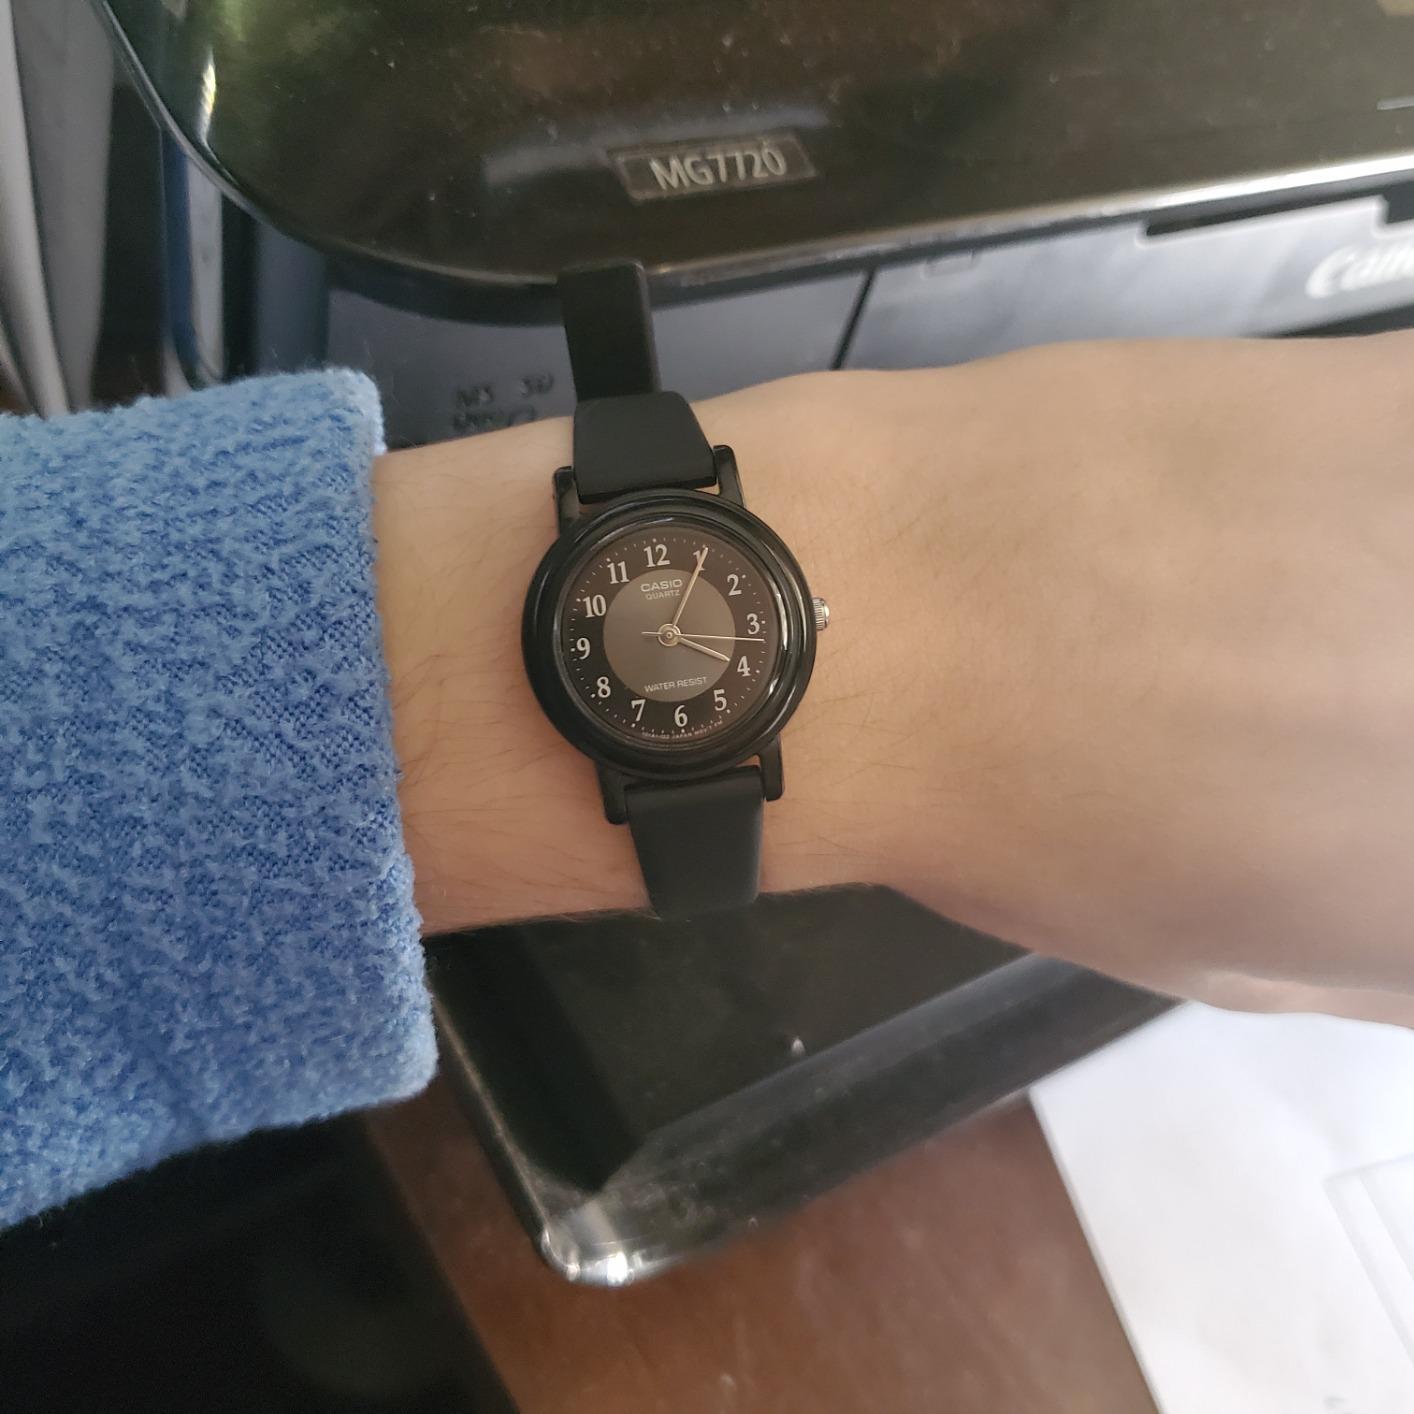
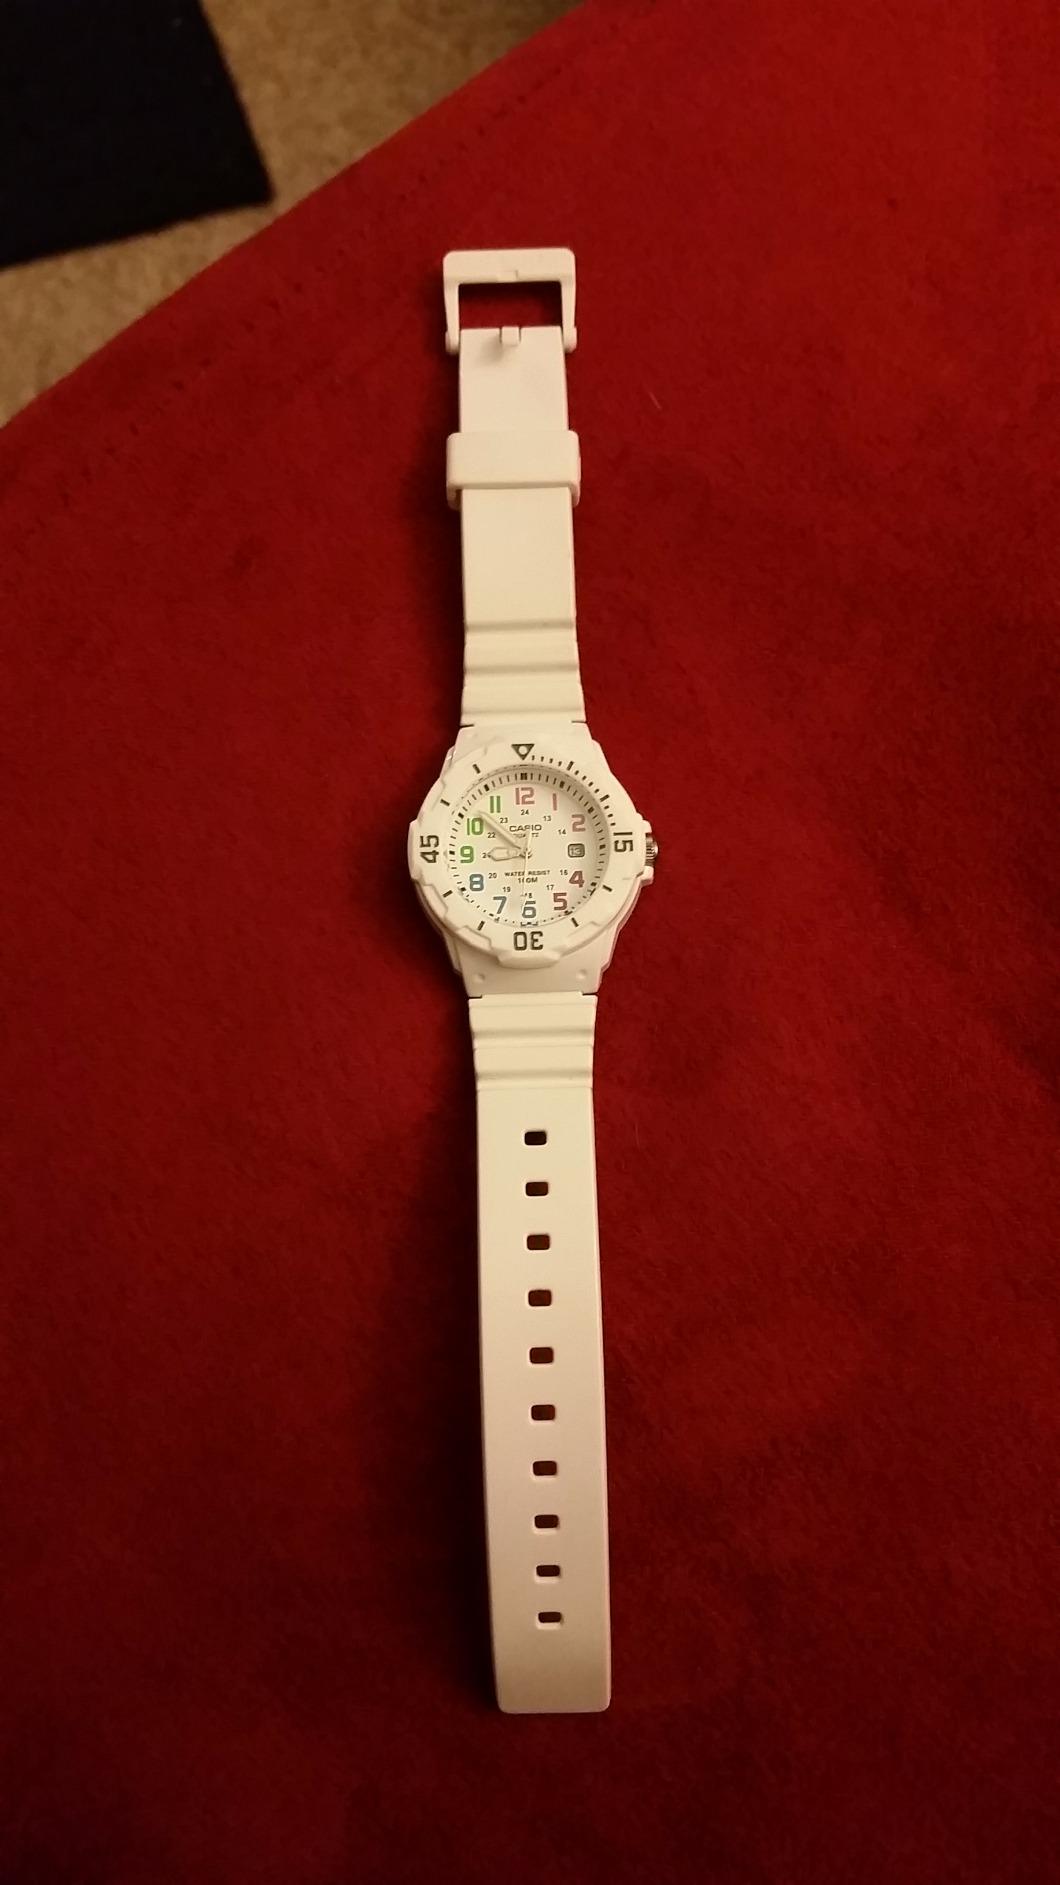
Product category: accessories_watch
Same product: no